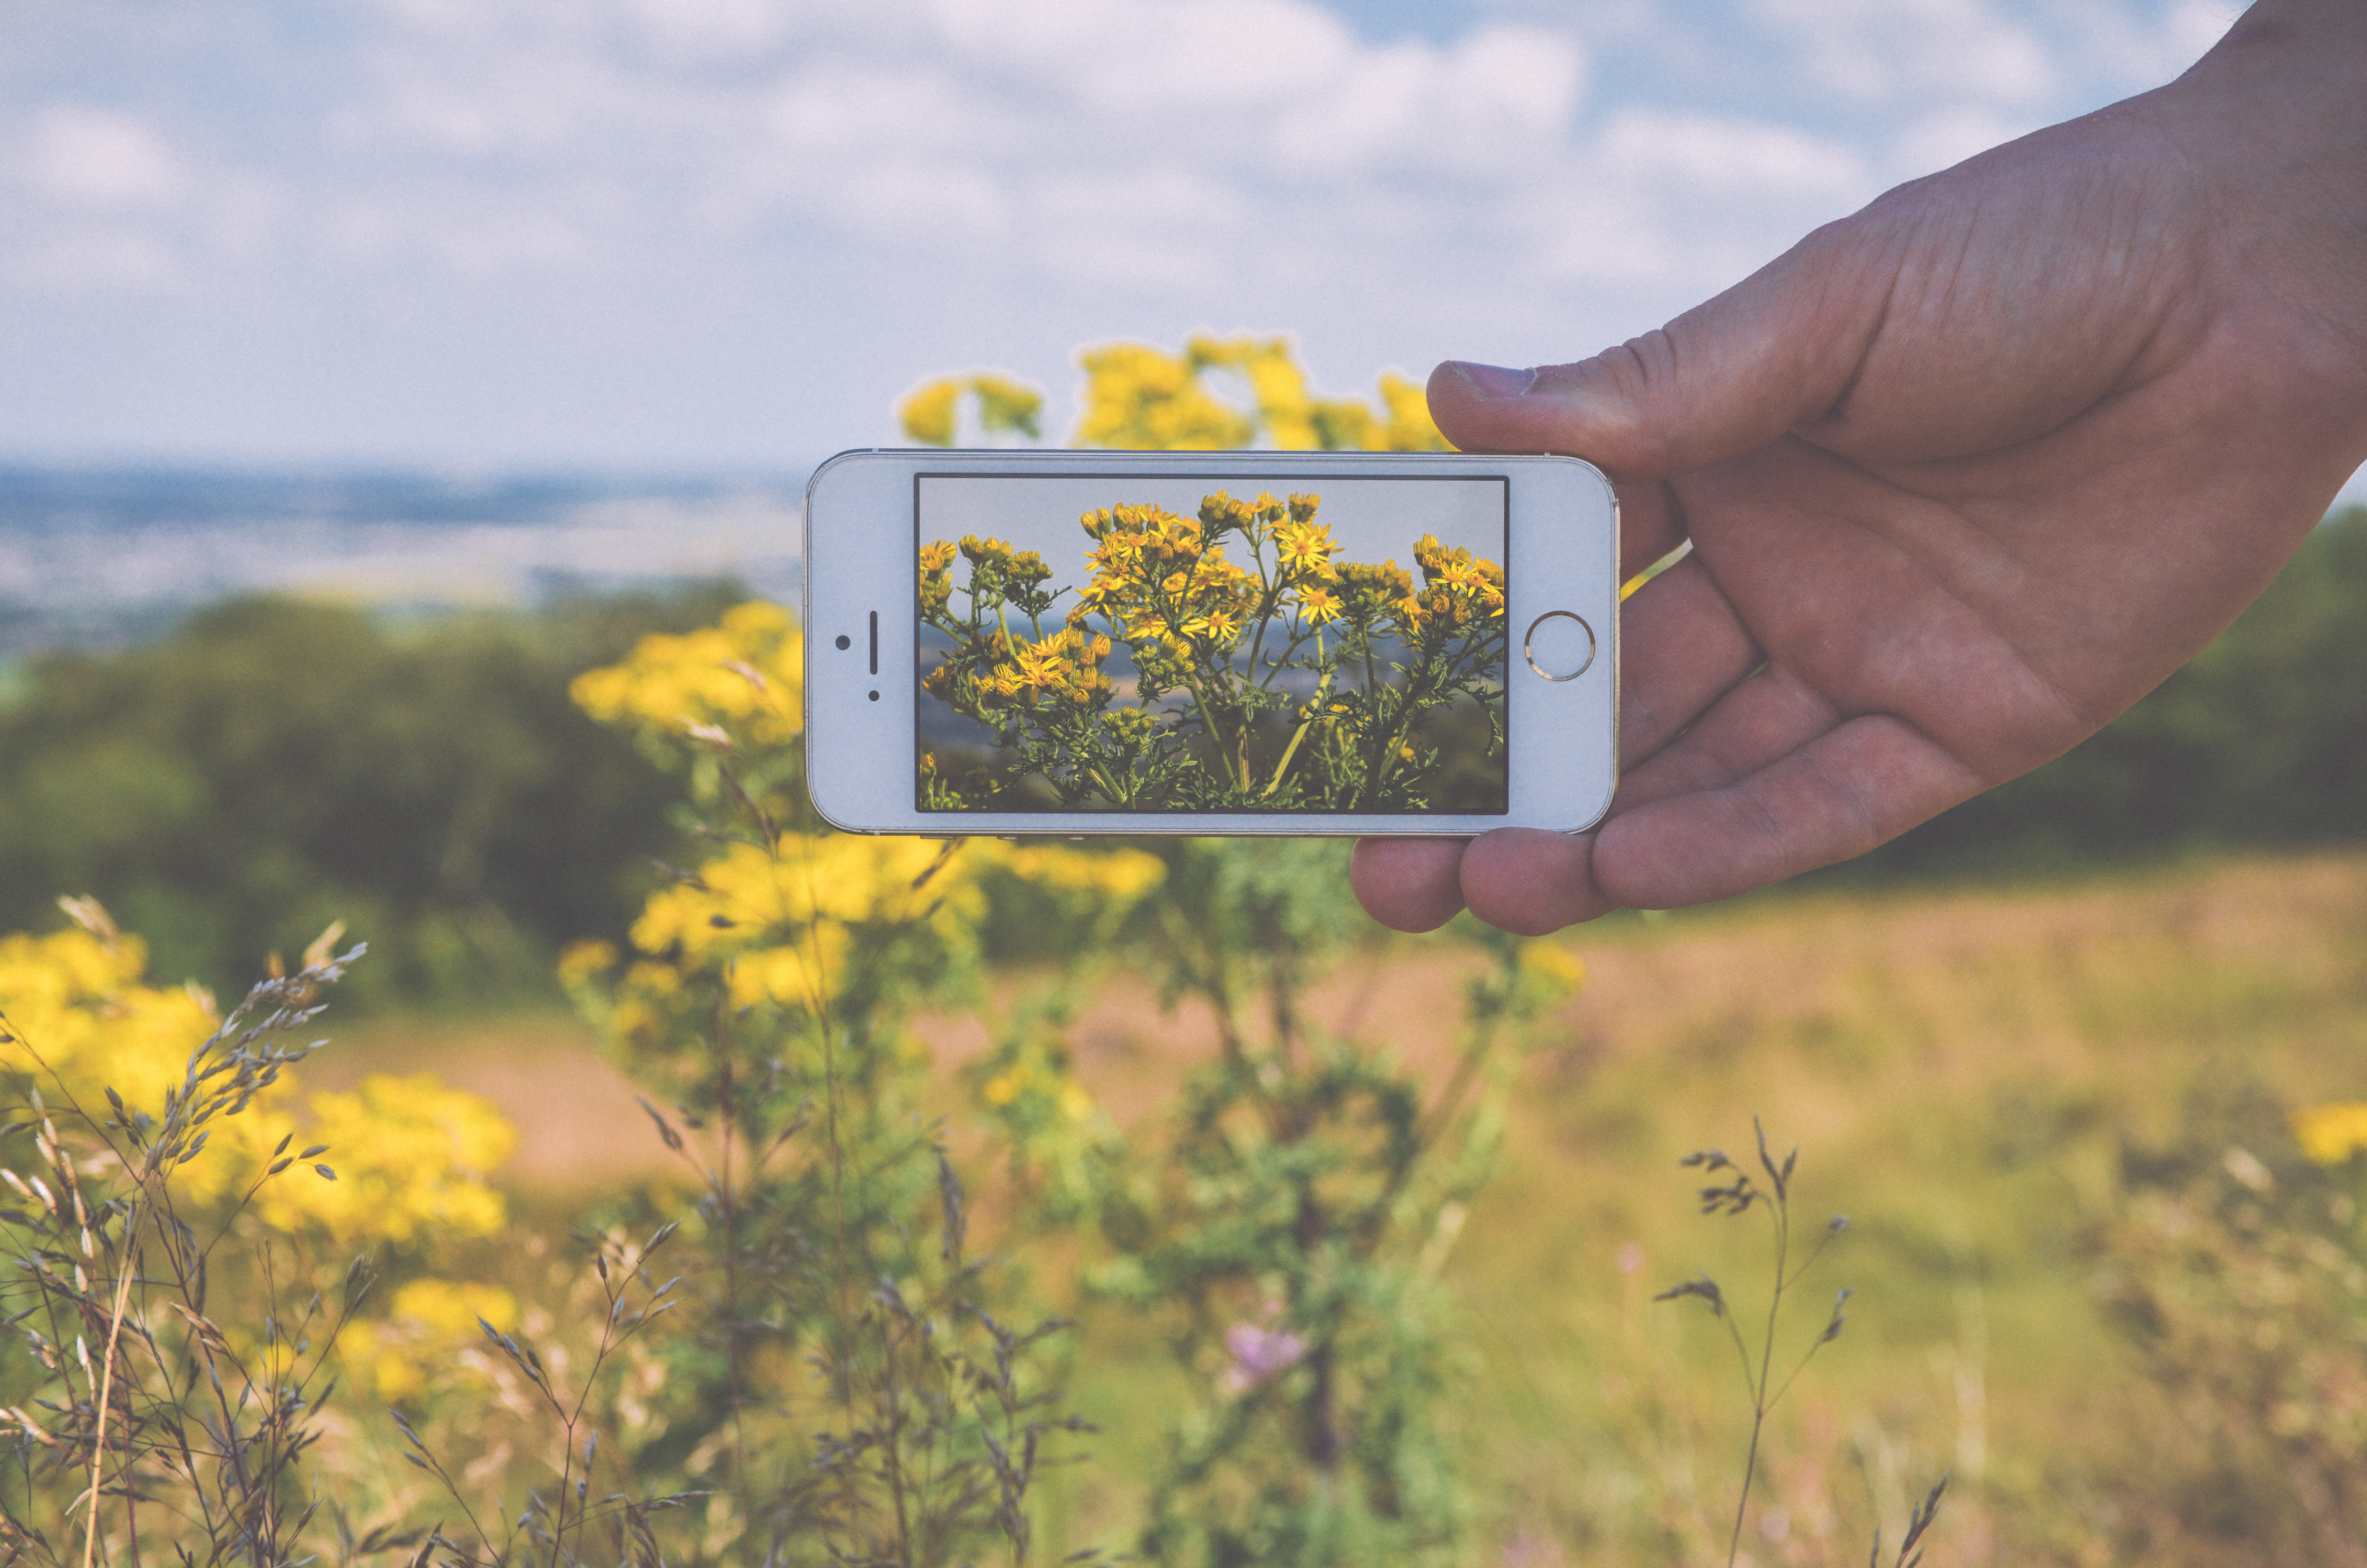
iphone, smartphone, hand, apple, tree, nature, grass, plant, field, camera, meadow, sunlight, morning, leaf, flower, green, produce, autumn, yellow, agriculture, flora, season, wildflower, flowers, taking photo, rural area